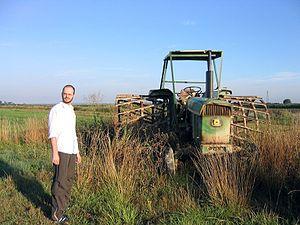
Récolte de la sagne en Camargue
L’agriculture en Camargue est depuis des siècles l'élément primordial de l'aménagement du delta du Rhône. Elle est parvenue à se développer en dépit de l'omniprésence de l'eau salée. D'abord cantonnée sur les rives du Rhône, terres alluviales de plus faible salinité, elle a gagné des terres sur le centre du delta grâce à l’endiguement du Rhône, à la fin du XIXᵉ siècle, qui a permis l’apport d’eau douce, puis au plan Marshall, qui a financé d’importantes infrastructures hydrauliques. Son influence est déterminante sur l'environnement et elle reste l'un des atouts majeurs de son évolution.